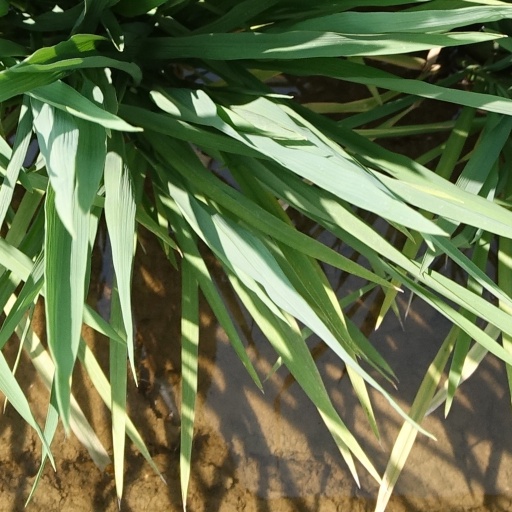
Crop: rice